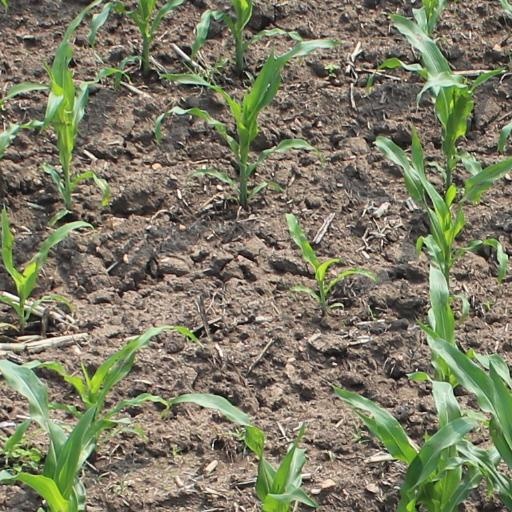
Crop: maize; corn